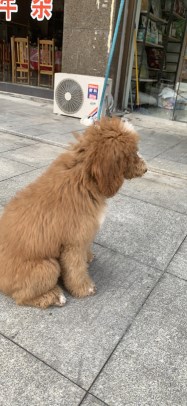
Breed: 2925-n000114-toy_poodle